LMS Coronation Class

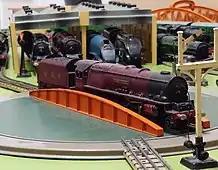
A Hornby Dublo model of 6231 'Duchess of Atholl' (released 1948) on a period 3-rail layout. In the engine shed behind, 46232 'Duchess of Montrose' (1953) and 46247 'City of Liverpool' (1959) can be seen with a pair of LNER Class A4 Pacifics.

The locomotive's official naming ceremony took place in March 1945, when it was well over five years old. Alderman Wiggins-Davies performed the ceremony at the back end of Birmingham New Street station as the locomotive was too large to be accommodated within the main part of the station.